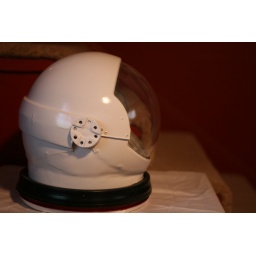
Showing the &amp;quot;ears.&amp;quot; I cut the bottom off some plastic flower pots to cover the gaps around the ears.